Curse of the Azure Bonds

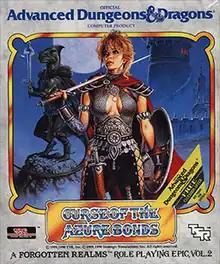
Cover art by Clyde Caldwell

Curse of the Azure Bonds is a role-playing video game developed and published by Strategic Simulations in 1989. It is the second in a four-part series of Forgotten Realms "Advanced Dungeons & Dragons" Gold Box games, continuing the events of "Pool of Radiance".